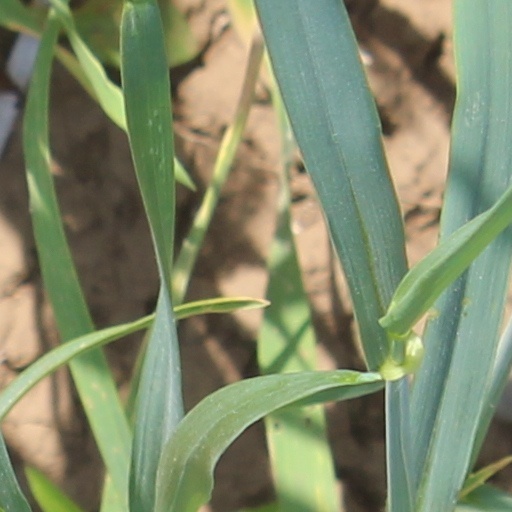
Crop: wheat